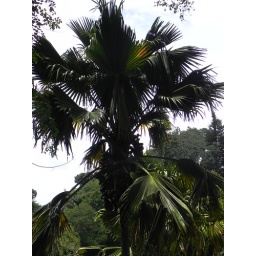
Strange palm tree in Peradeniya with gigantic fruit